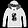
Label: Pullover